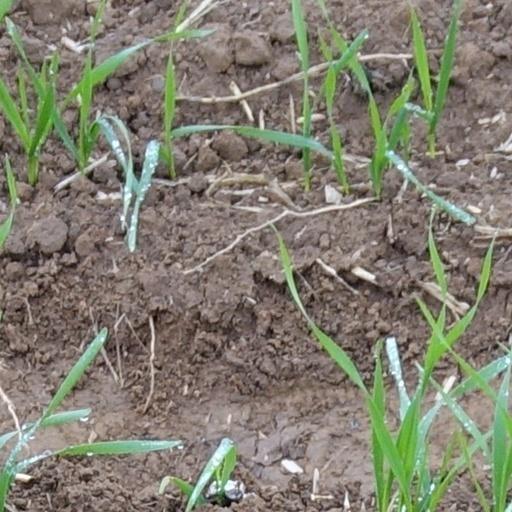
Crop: wheat